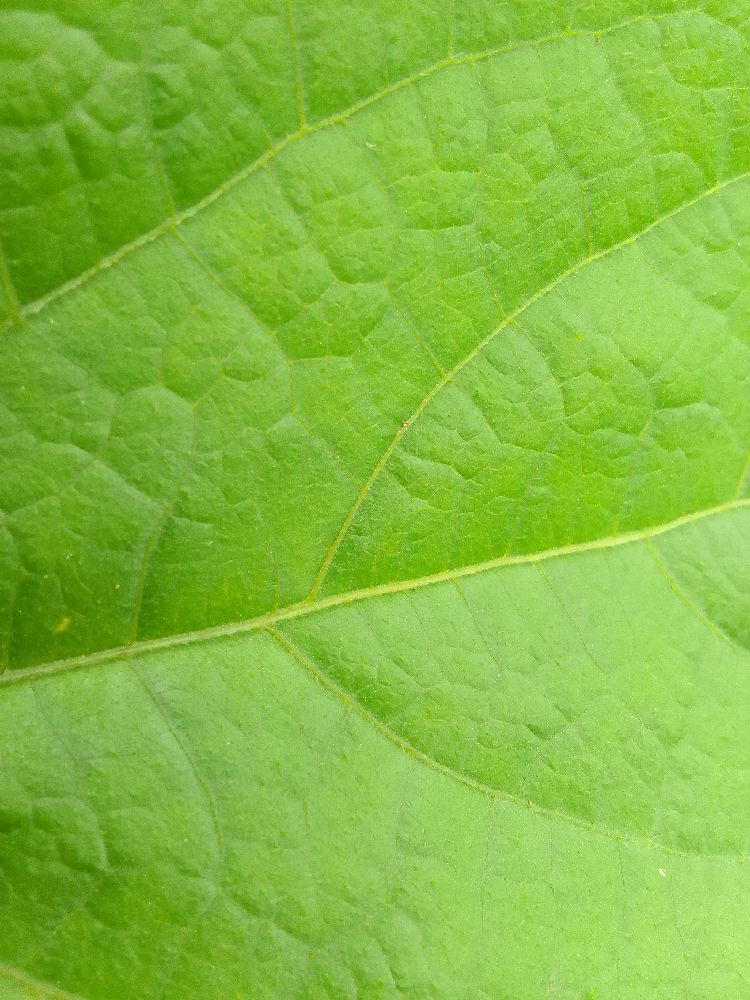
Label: healthy